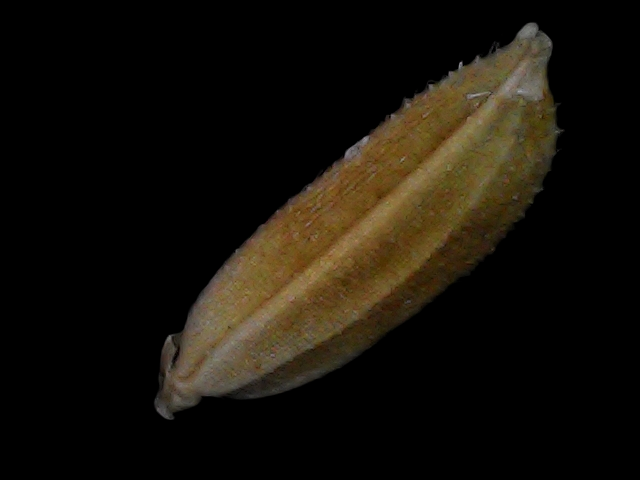
Rice variety: Bd56